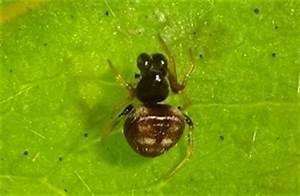
spider